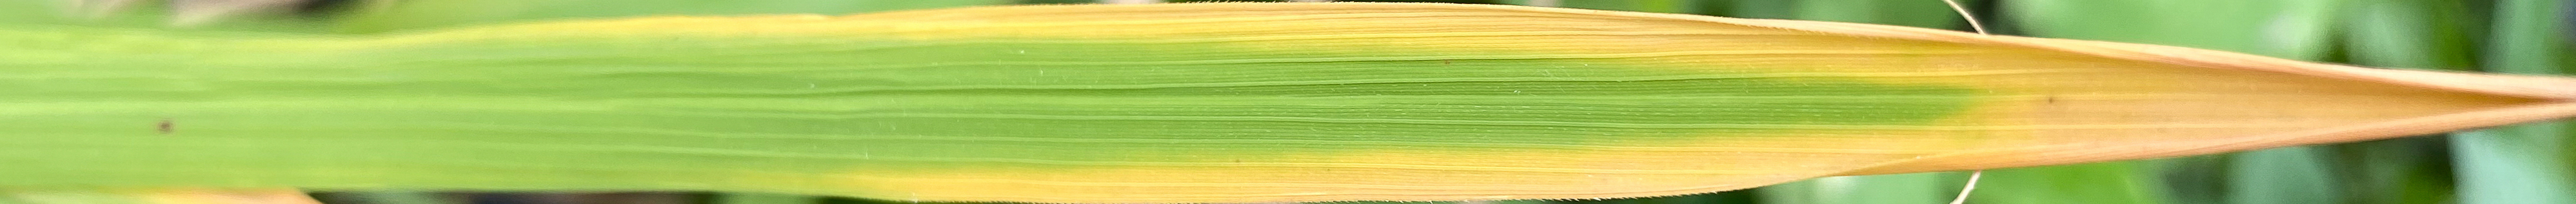
Nhãn: N